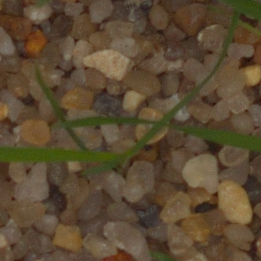
Label: loose_silkybent